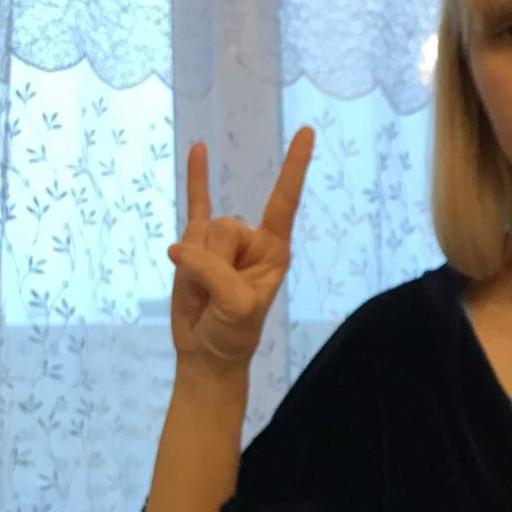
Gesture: rock